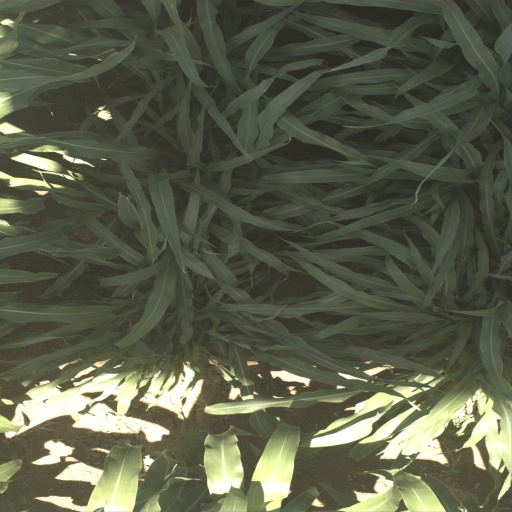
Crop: sorghum